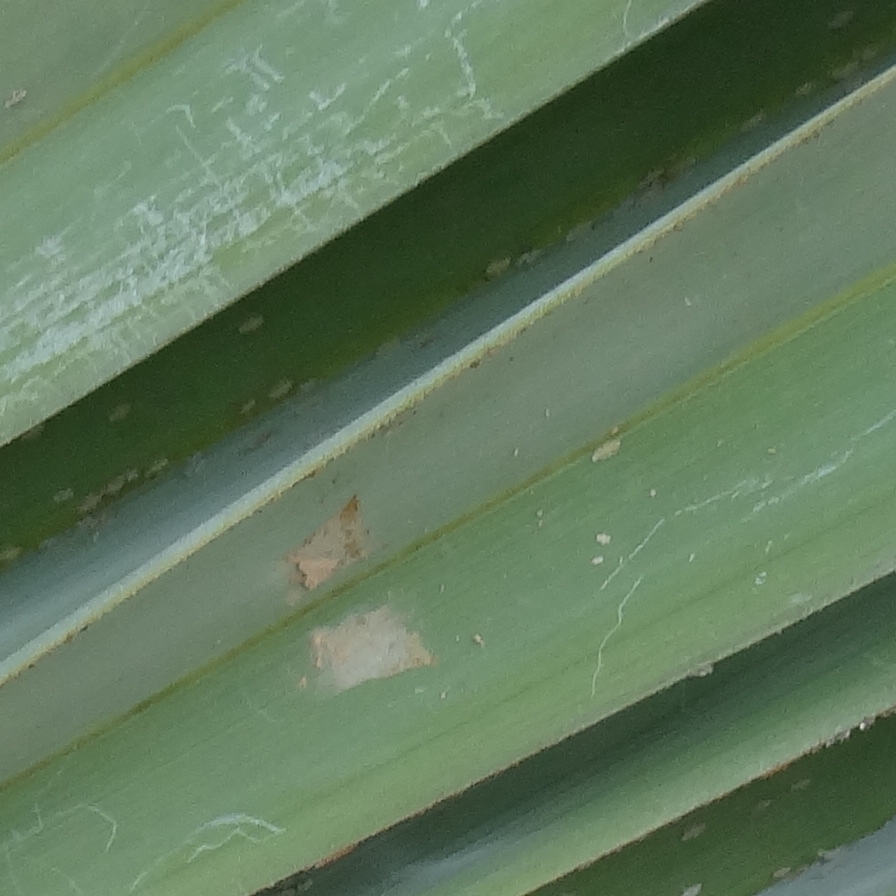
Label: Bug